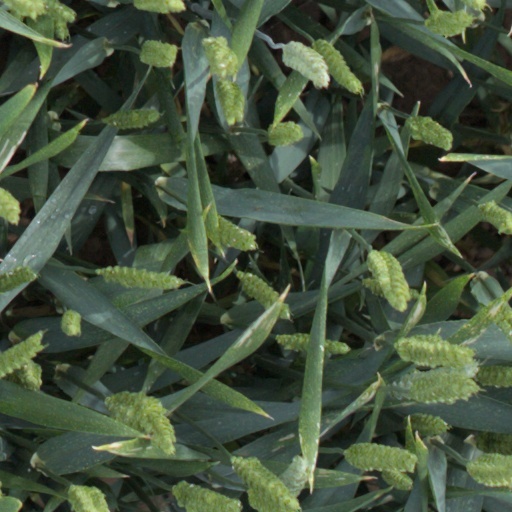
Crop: wheat